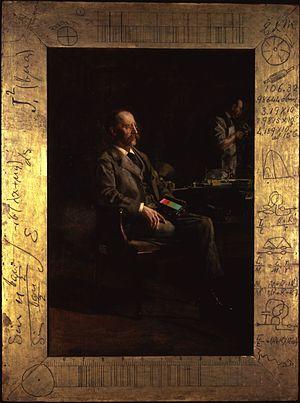
Henry Augustus Rowland est un physicien américain.